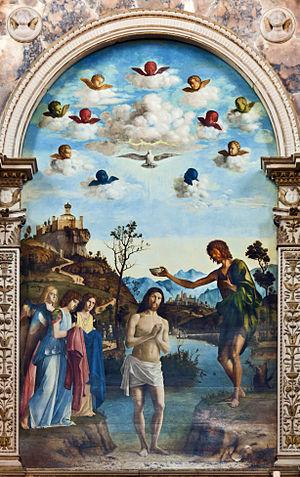
La représentation artistique de saint Jean-Baptiste est un thème majeur de l'iconographie chrétienne, Jean le Baptiste accompagnant le Christ au long des épisodes de sa vie. Il a été représenté de différentes manières au cours des époques, ainsi que pour illustrer les différents épisodes de sa vie.
Le Jourdain est un fleuve du Moyen-Orient, qui a donné son nom à la Jordanie, à la Cisjordanie et à la ville de L'Isle-Jourdain en France. Du mont Hermon à la mer Morte, le Jourdain s'écoule sur 360 km et sa vallée est la plus basse du monde puisqu'il rejoint la mer Morte à l'altitude de −421 m sous le niveau des océans.
Cima da Conegliano, né Giovanni Battista Cima, est un peintre vénitien de la Renaissance de l'école vénitienne.
L'école vénitienne de peinture s'est développée essentiellement à Venise même, dans ce lieu indispensable aux échanges entre le Nord et le Sud, l'Europe du Nord et les pays baignés par la Méditerranée, L'Orient et l'Occident, durant une longue période qui va du XIVᵉ siècle au XVIIIᵉ siècle, période de rayonnement de l'École vénitienne. Elle a rassemblé des peintres provenant des environs, ceux des territoires de la République, sur la terre ferme, et d'anciennes familles vénitiennes. Leurs peintures, devenues célèbres à Venise, ont été commercialisées dans toute l'Europe.